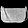
Label: Bag